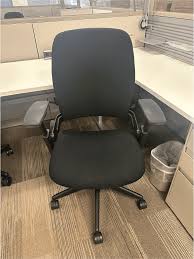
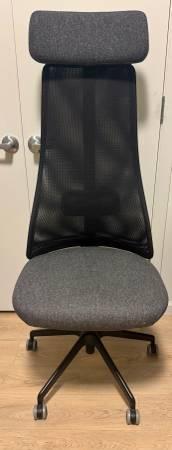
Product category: items_chair
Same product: no